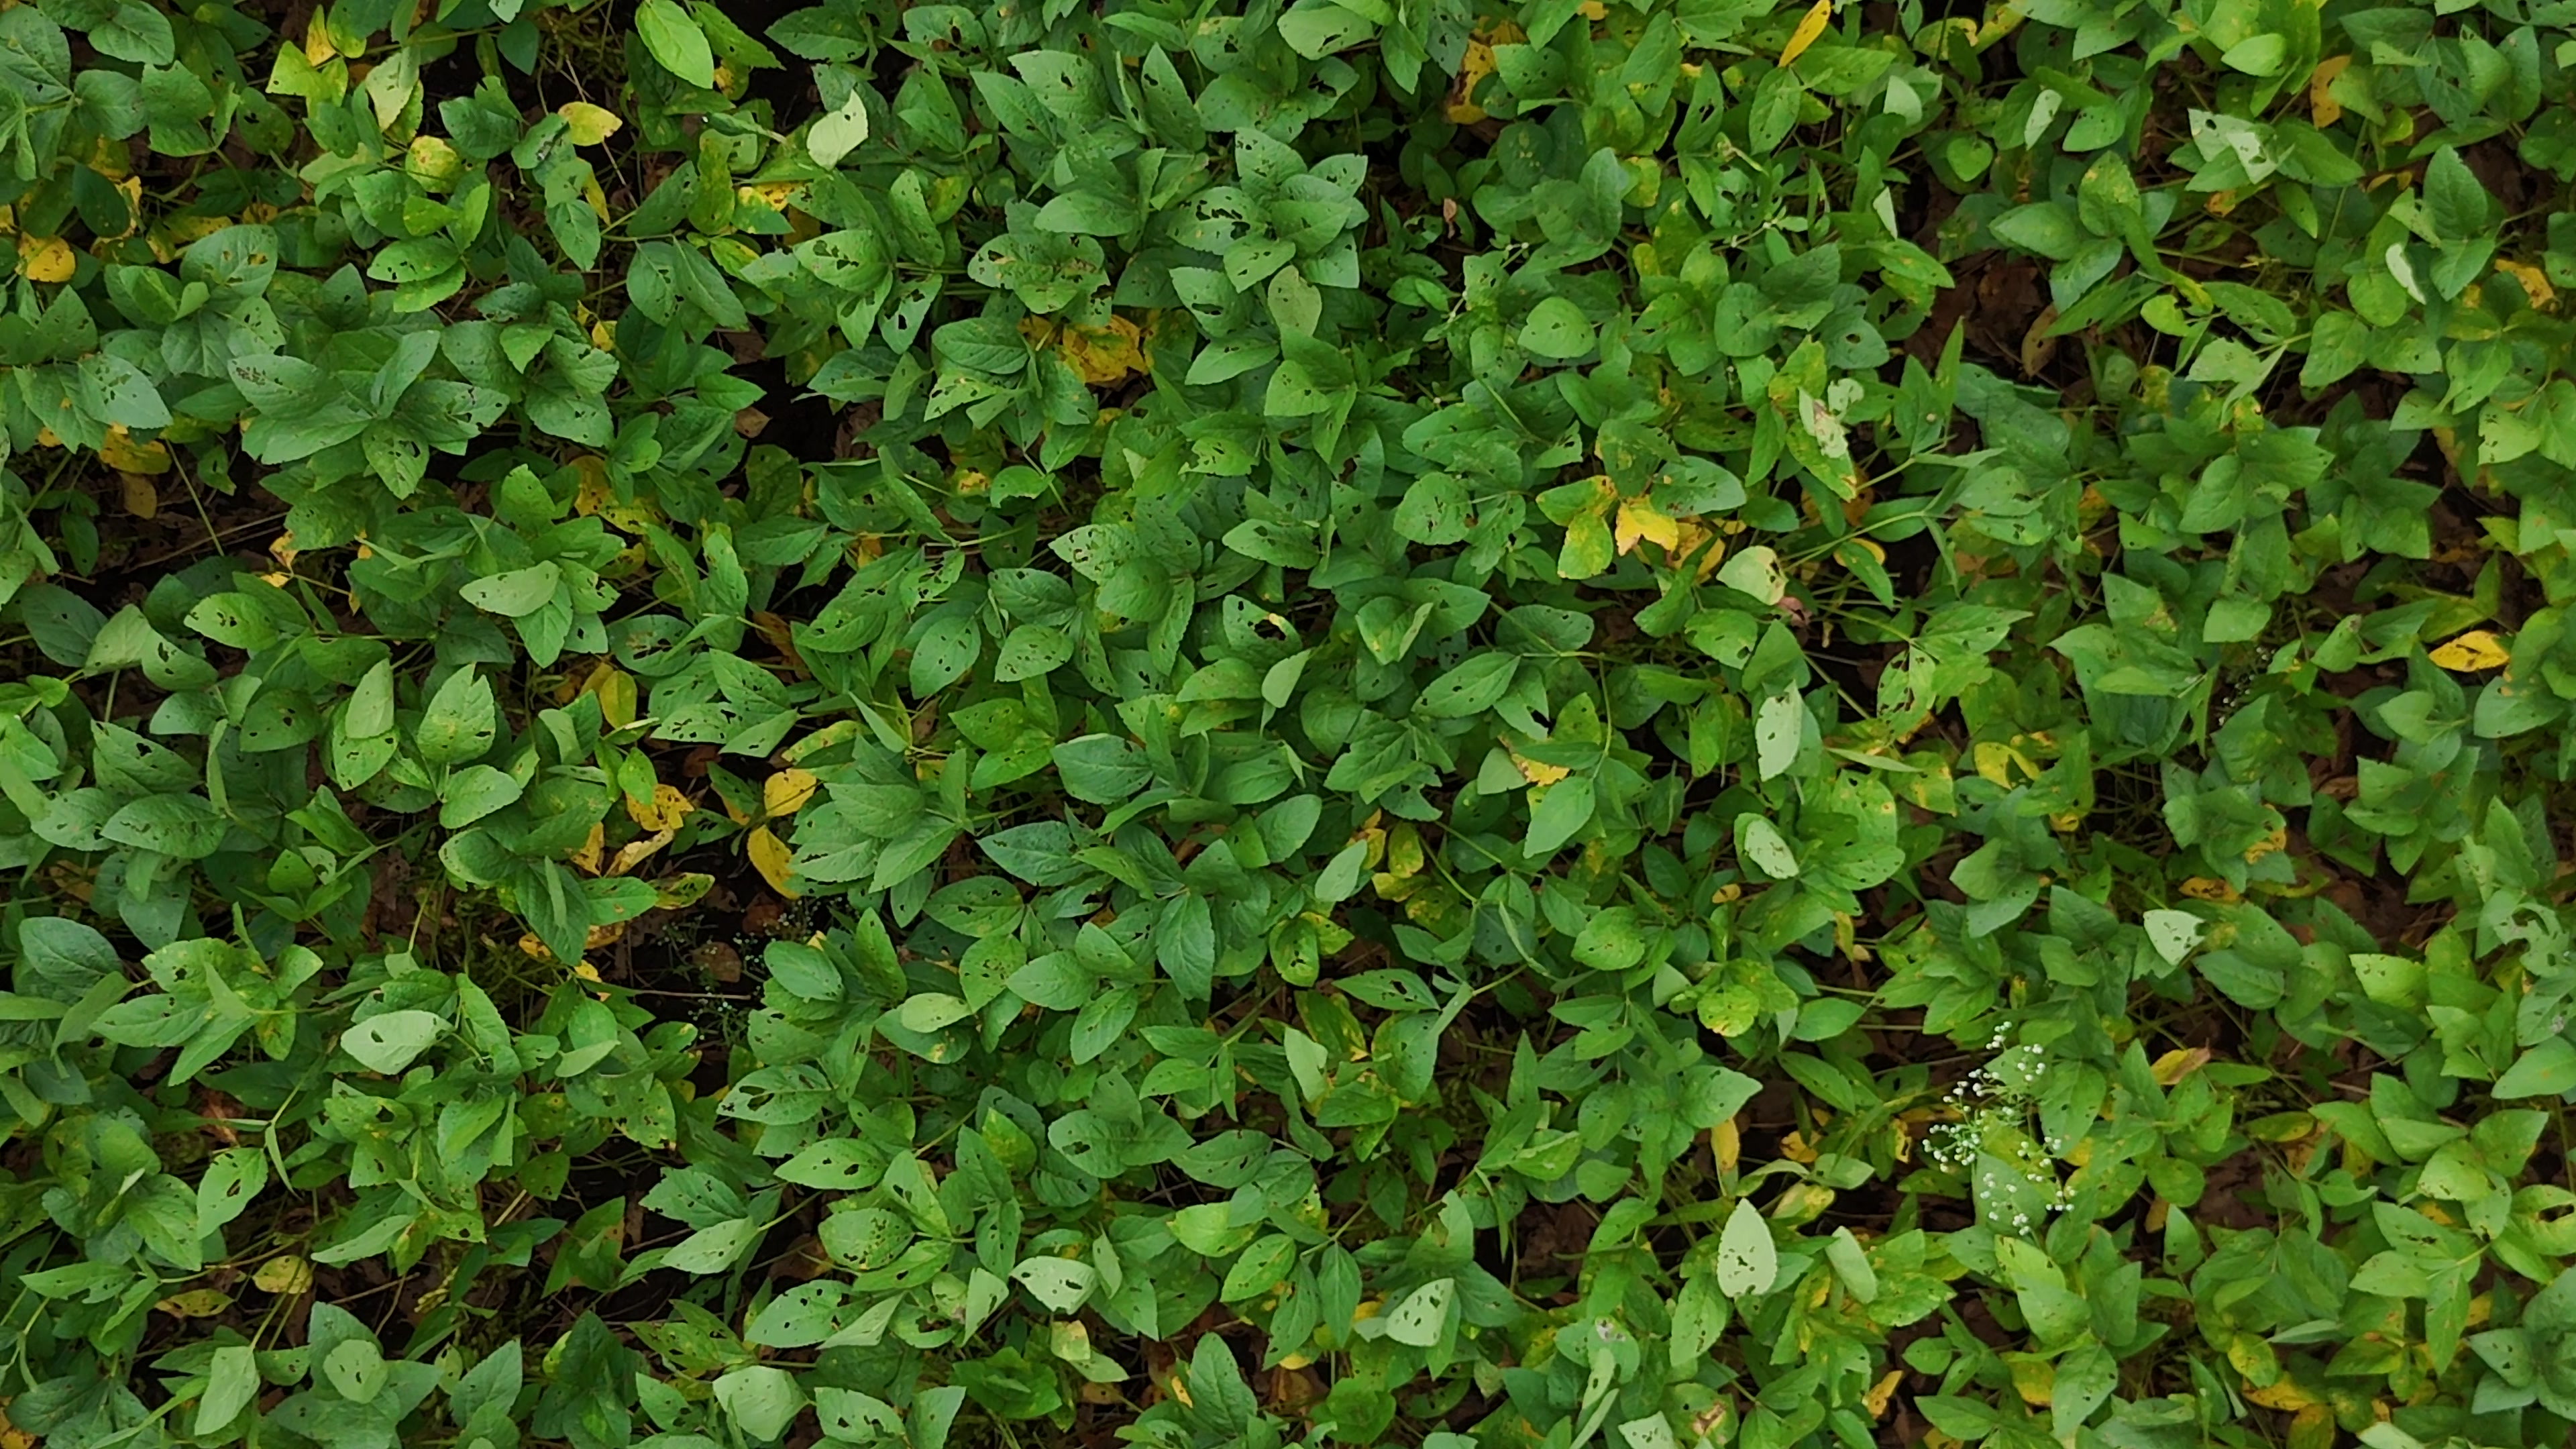
Label: Rust